Red Hook, Brooklyn

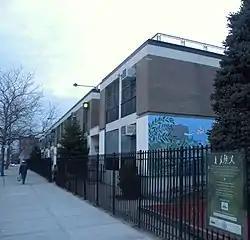

As part of the IKEA development, a number of Civil War era buildings were demolished and the Red Hook graving dock, a 19th-century dry dock still in use, was filled in and leveled for use as a parking lot. A Maritime Support Services Location Study by the New York City Economic Development Corporation found that New York City needed eight more dry docks. According to the report, it would cost $1 billion to replace the one sold to IKEA, although no schedule for replacement was announced. In addition, IKEA's contractor was found to be in "violation for not having filed asbestos work, failing to monitor the air, not posting warnings, failure to construct decontamination protections before disturbing the asbestos-containing materials, and doing nothing to protect and decontaminate the material, as well as the workers and building waste."